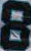
Number: 8